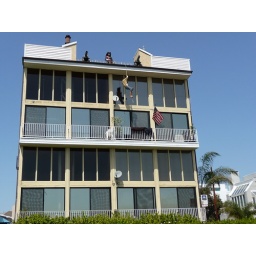
saw this house by the beach in marina del ray, they had this mannequin pirate hanging from the roof